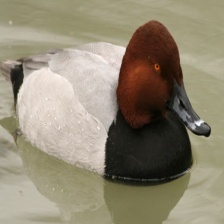
Species: RED HEADED DUCK
Scientific name: AYTHYA AMERICANA
ImageNet parent category: drake